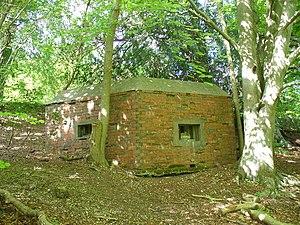
L'anneau de défense extérieur de Londres était une ceinture défensive construite autour de Londres au début de la Seconde Guerre mondiale. Il a été conçu comme un moyen de défense contre une invasion allemande, et faisait partie d'un réseau national de « lignes d'arrêt » similaires.